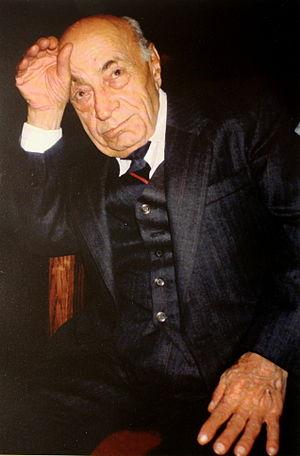
Hamo Sahyan, en arménien : Համո Սահյան, né le 14 avril 1914 à Lor et mort le 17 juillet 1993 à Erevan, est un poète arménien.